Henrik Møller (speedway rider)

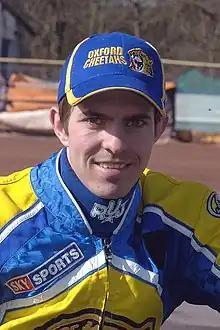
Henrik Møller in 2007

Henrik Møller (born 3 September 1985 in Fredericia) is a former motorcycle speedway rider from Denmark and speedway manager.